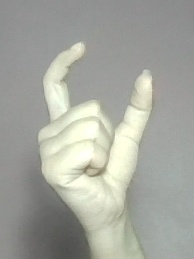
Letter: nun